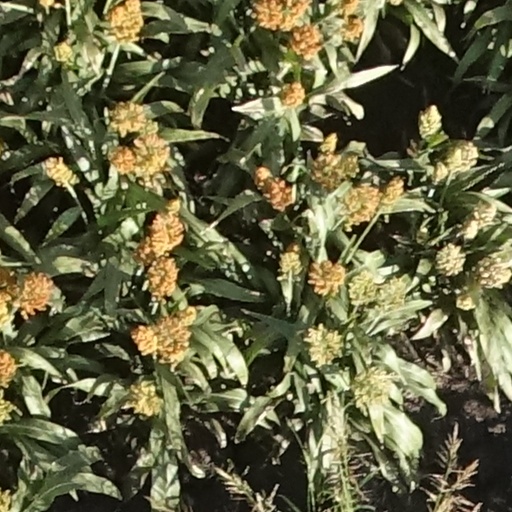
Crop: sorghum